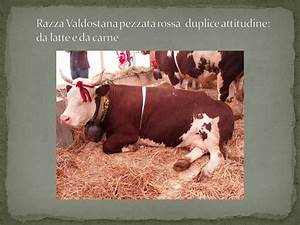
Label: cow